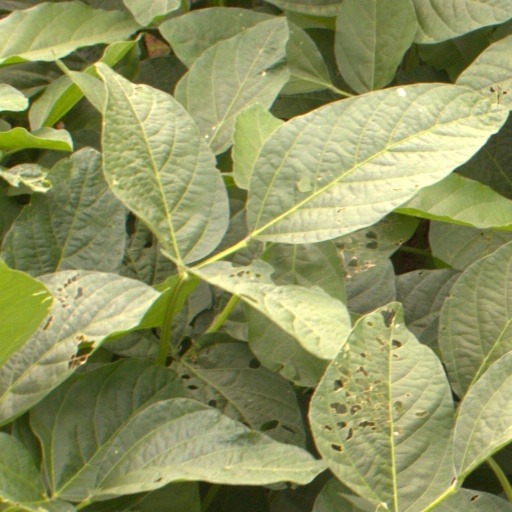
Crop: soybean